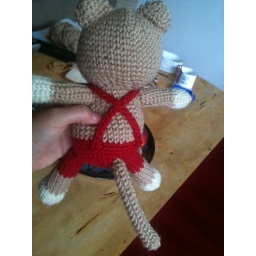
cat in clothing - rear view